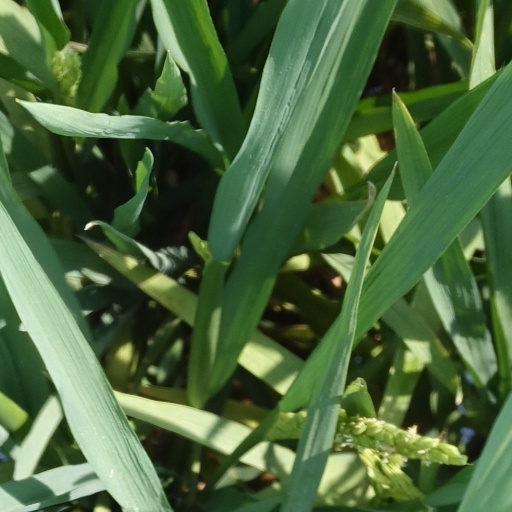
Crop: rice